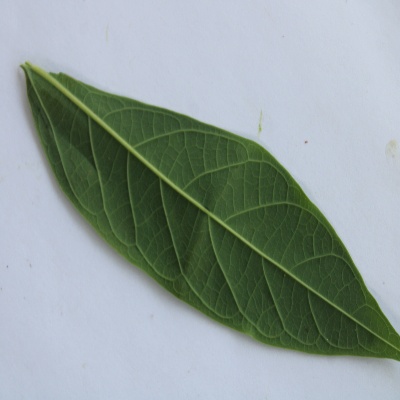
Crop: Cassava
Condition: healthy